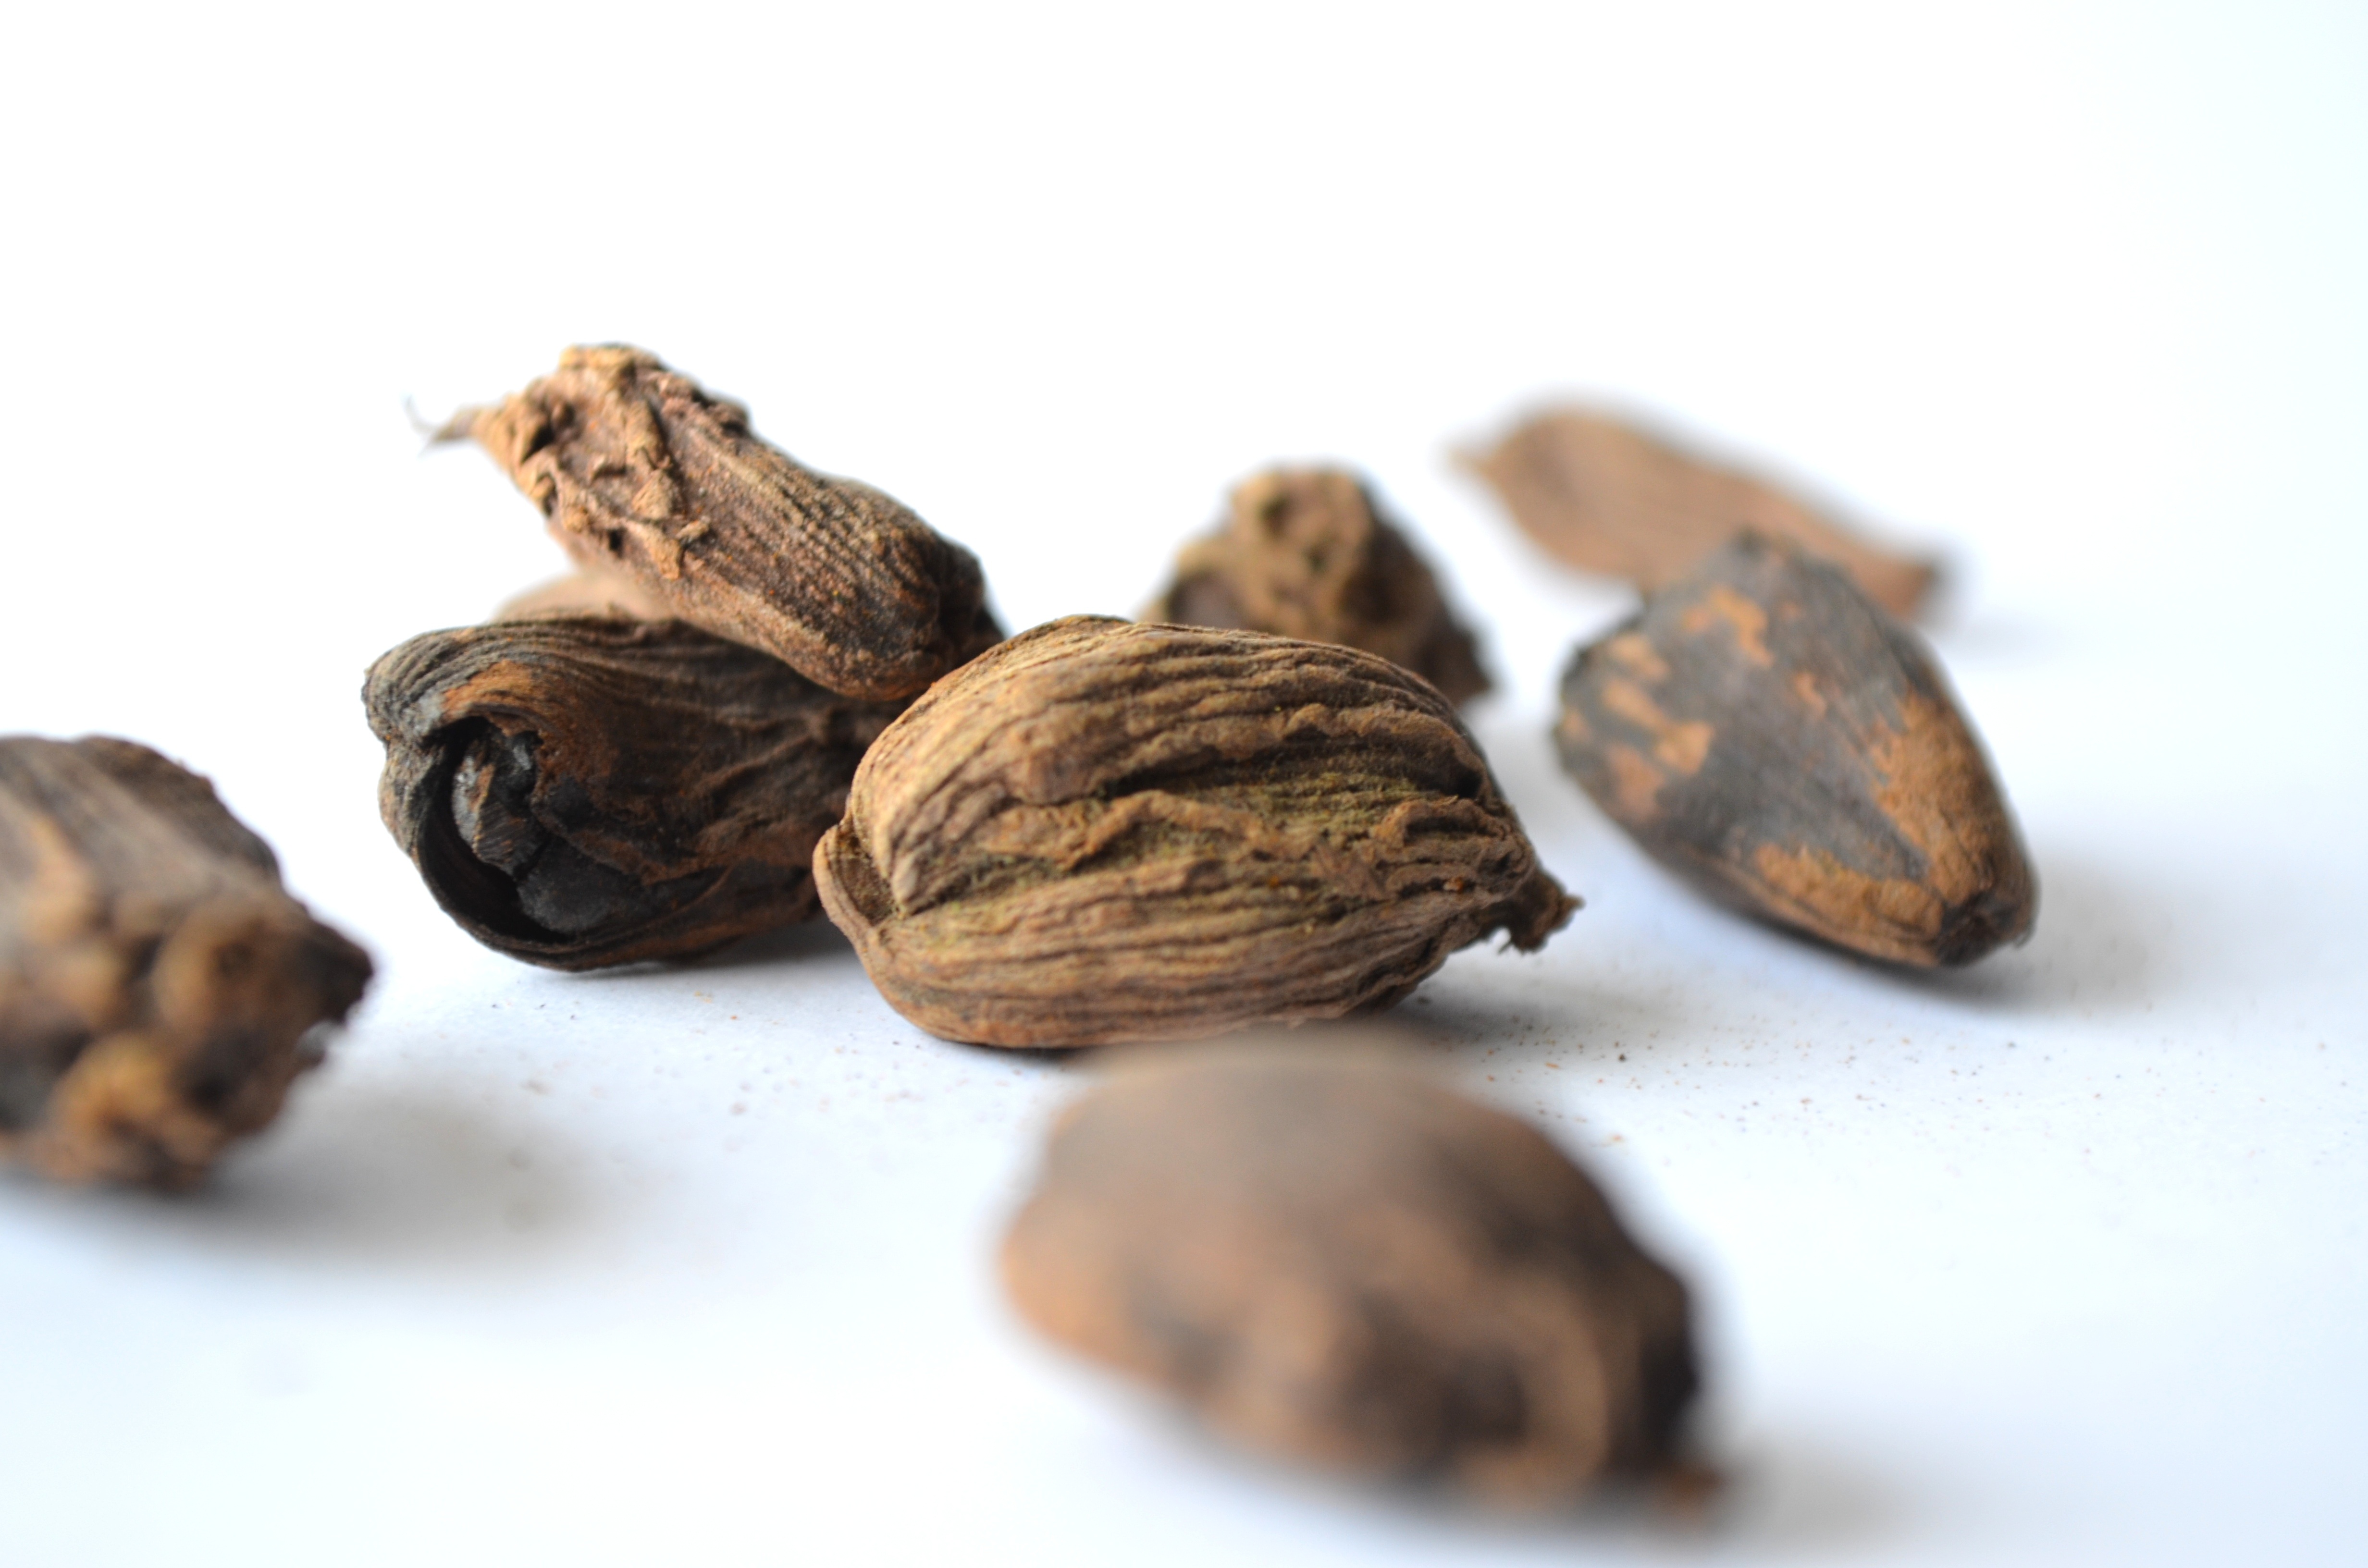
aroma, food, spice, ingredient, herb, produce, cuisine, seasoning, seeds, nuts, condiment, spicy, nutmeg, aromatic, flavor, nuts seeds